USS Albert David

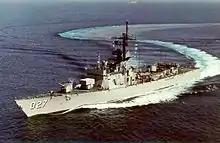
"Pará" (D27)

The Brazilian Navy leased the ship from its date of decommissioning from the USN on 18 September 1989, renaming the ship as the destroyer Pará (D 27). Brazil later purchased the vessel outright on 24 January 2001 and it was struck from the US' Naval Vessel Register that same date. It served with Brazil until 12 November 2008 when she was decommissioned, and sat in reserve till 2015, when she was scrapped.